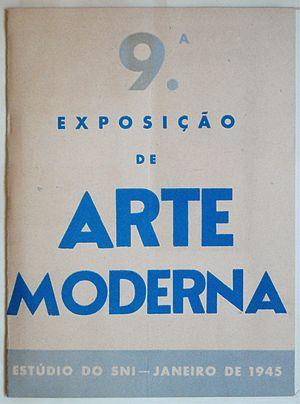
Marie Thérèse Augusta Simone Tiersonnier née à Salins-les-Bains le 8 novembre 1910 et morte dans la même ville le 21 juillet 1999 est une artiste peintre portugaise d'origine française.